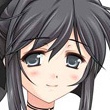
Portrait style: Anime Portrait